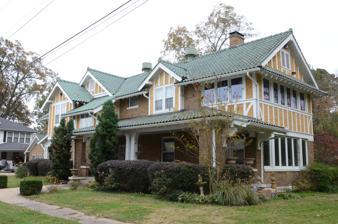
Building: Eagle House (Lonoke, Arkansas)
Country: United States of America
Year built: 1915
Historic house in Arkansas, United States United States historic place Eagle House U.S. National Register of Historic Places Location in Arkansas Show map of Arkansas Location in United States Show map of the United States Location 217 Ash St., Lonoke, Arkansas Coordinates 34°46′57″N 91°54′6″W / 34.78250°N 91.90167°W / 34.78250; -91.90167 Area less than one acre Built 1915 Architect Charles L. Thompson Architectural style Bungalow/Craftsman MPS Thompson, Charles L., Design Collection TR NRHP reference No. 82000858 Added to NRHP December 22, 1982 The Eagle House is a historic house at 217 Ash Street in Lonoke, Arkansas .  It is a large two story Bungalow/Craftsman style house, with a cross-gable roof configuration, and an exterior of yellow brick and half-timbered stucco. A long single-story porch extends across the front, supported by brick piers and large curved brackets.  The house was designed by architect Charles L. Thompson and built in 1915. The house was listed on the National Register of Historic Places in 1982. See also National Register of Historic Places listings in Lonoke County, Arkansas References